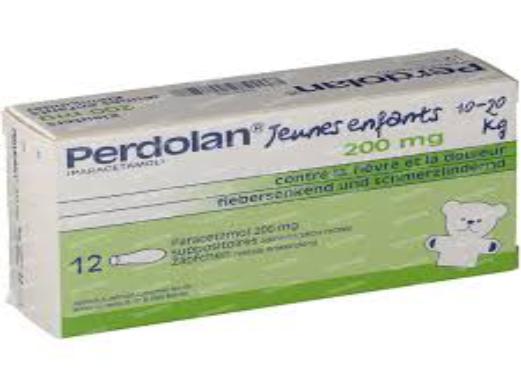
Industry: Medical